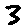
Label: 3